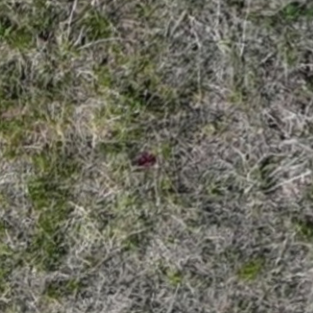
Month: may
Dye color: red
Dye concentration: high